Atari 8-bit computers

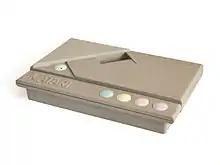
Atari XE Game System

The Atari XEGS (XE Game System) was launched in 1987. A repackaged 65XE with a removable keyboard, it boots to the 1981 port of "Missile Command" instead of BASIC if the keyboard is disconnected.